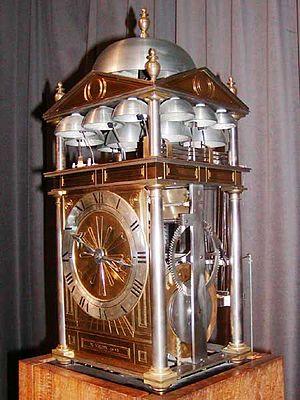
Le Museum Speelklok est un musée de musique mécanique situé dans la ville d'Utrecht aux Pays-Bas.